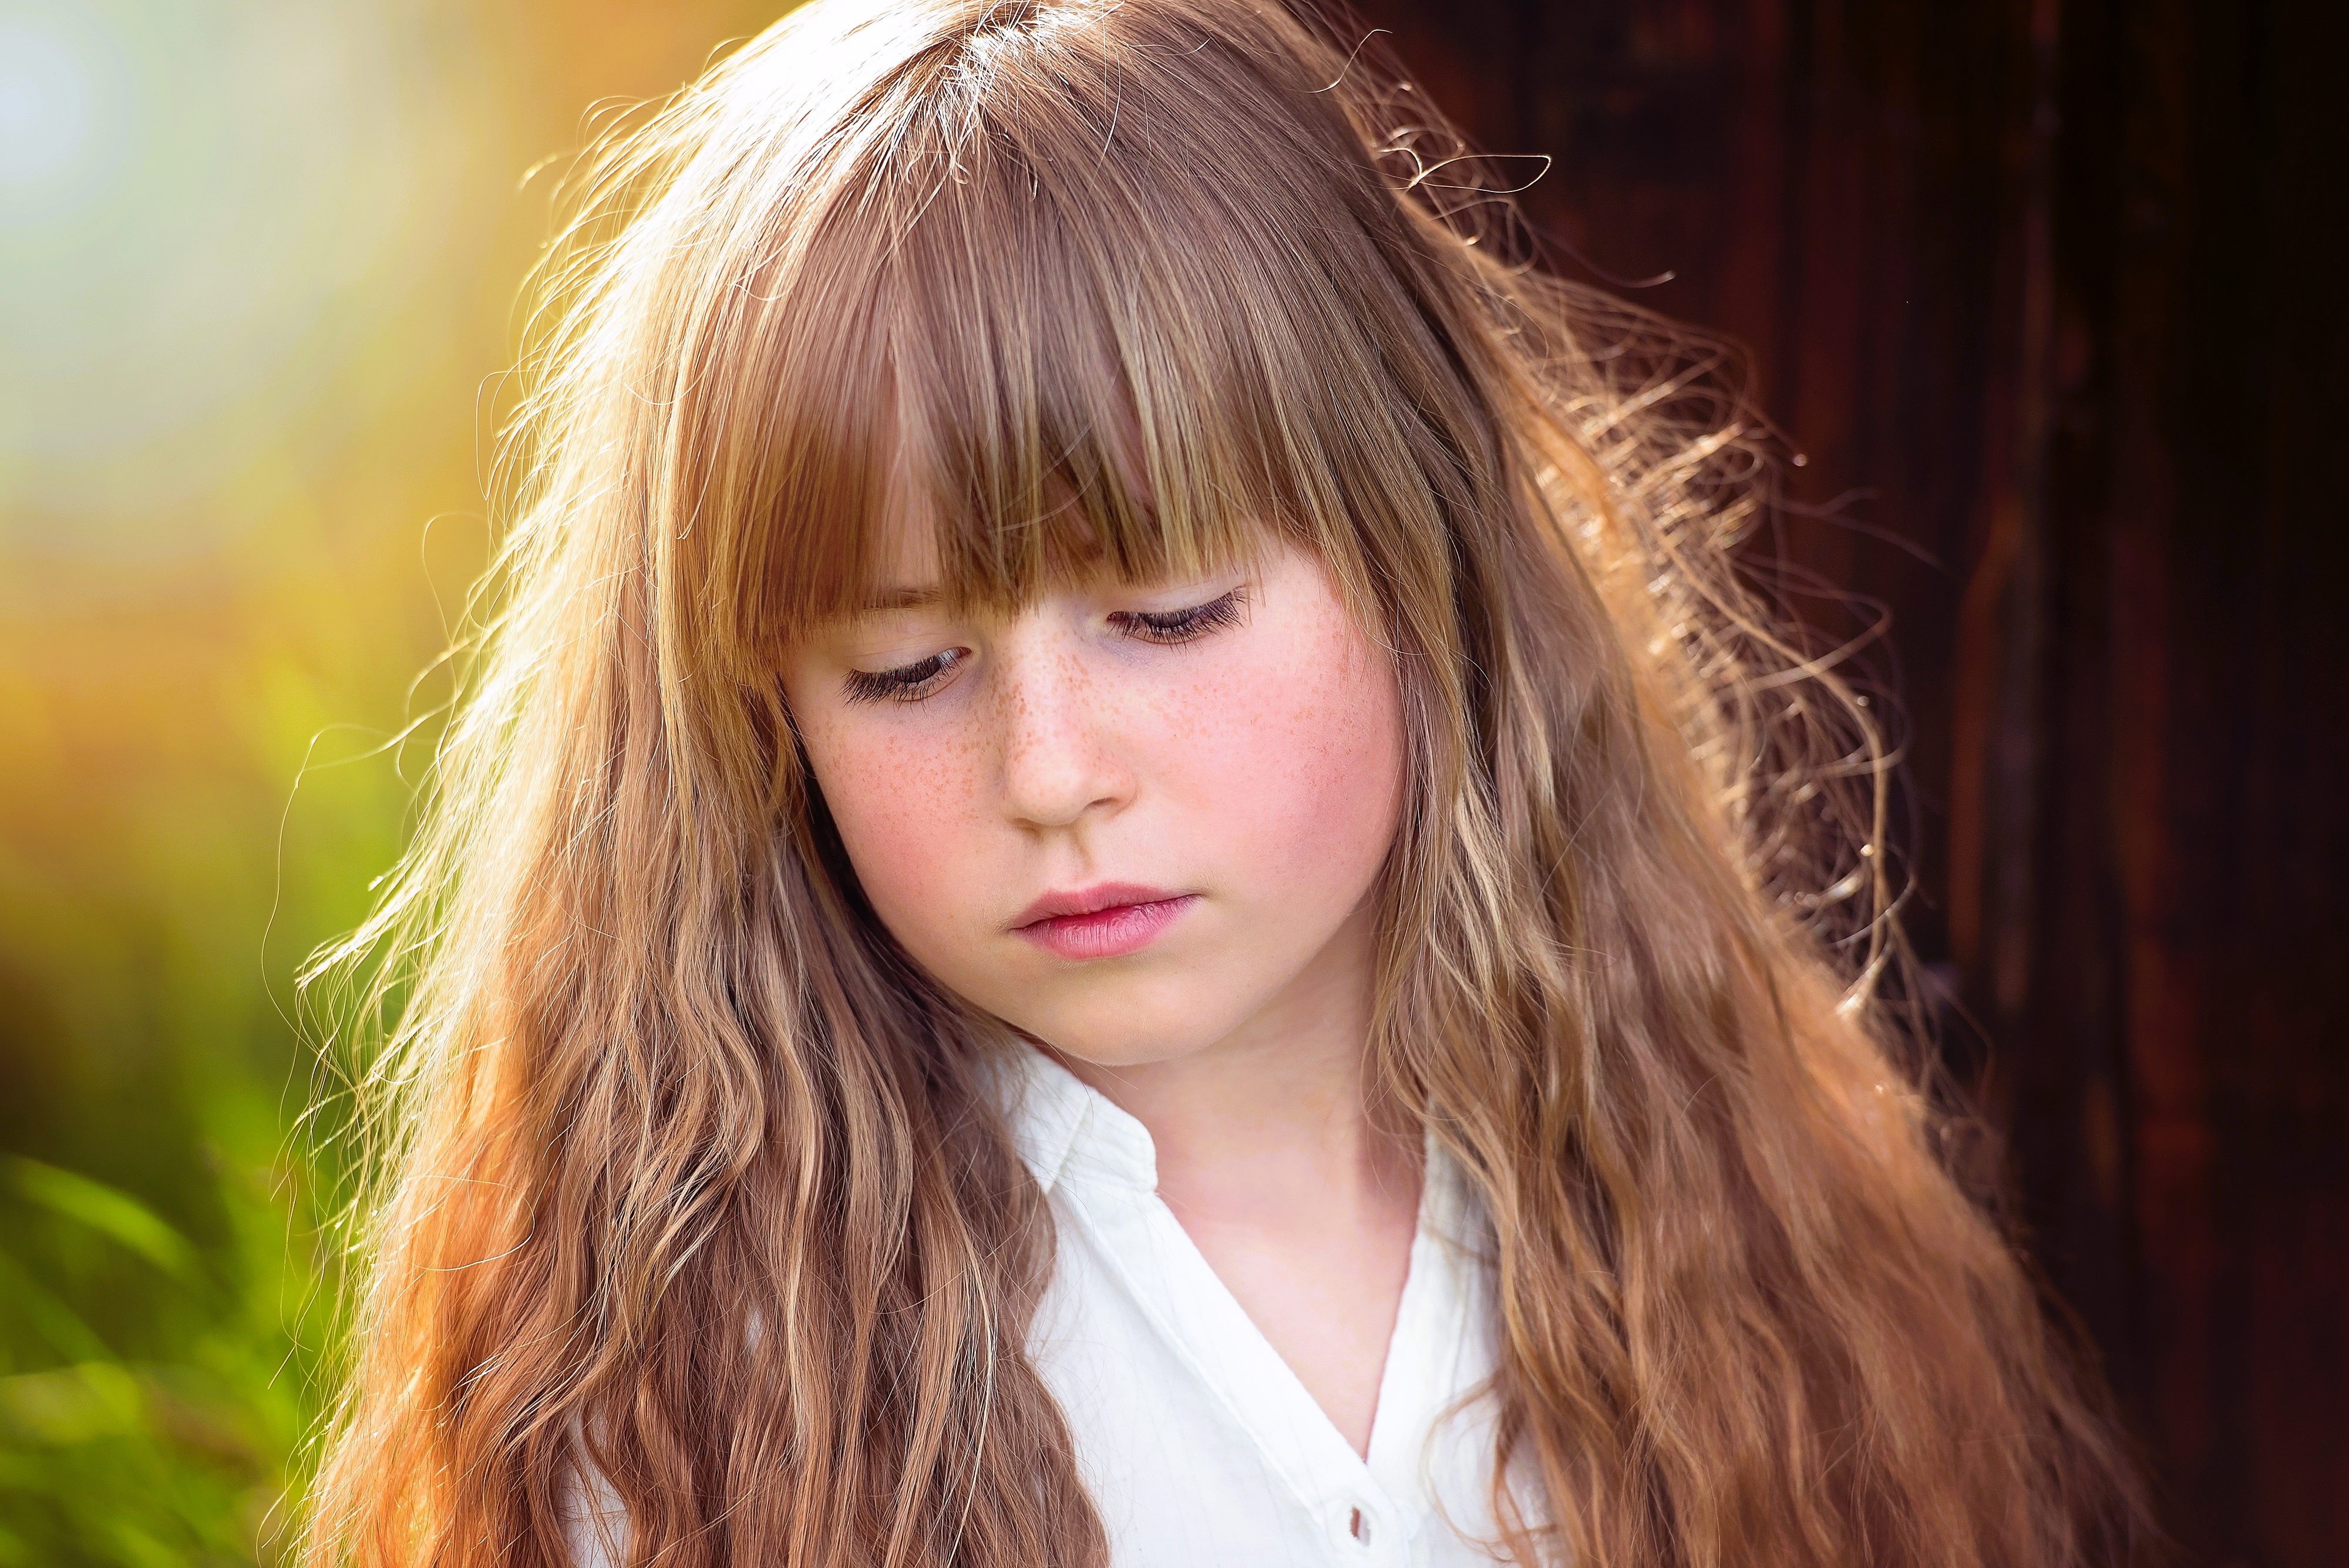
girl, nose, lip, eyelash, flash photography, People in nature, dress, happy, wood, layered hair, bangs, street fashion, liver, hime cut, Step cutting, beauty, toddler, long hair, grass, blond, brown hair, fashion accessory, fur, feathered hair, peach, hair coloring, portrait photography, fun, portrait, backlighting, child, hair accessory, photo shoot, child model